Holden Gemini

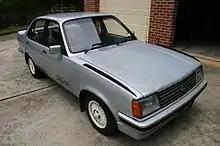
Holden Gemini (TG) ZZ/Z sedan

In 1983, a performance model, named the ZZ/Z (triple zed), was added. The ZZ/Z was always silver, with a body kit consisting of a front bar, wind splitters on top of the guards, a bobtail boot spoiler, alloy wheels, and blue and black ZZ/Z decals. The ZZ/Z was often thought to come with the twin-cam engine that was used in the Isuzu Gemini ZZ/R of the same era, but the ZZ/Z was strictly a cosmetic version and came with the standard running gear of other models. A five-speed manual gearbox was standard, with somewhat altered gearing; an automatic transmission was not available.